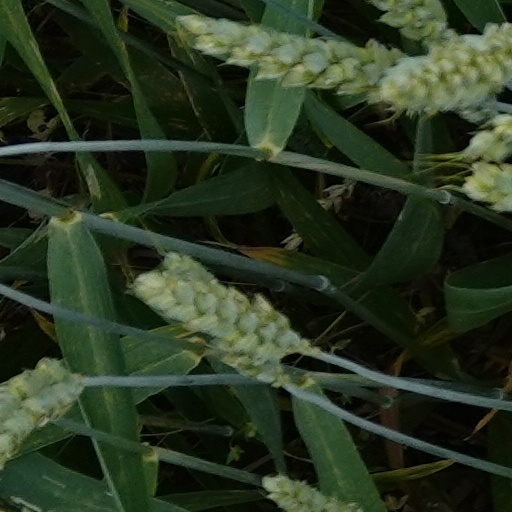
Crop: wheat